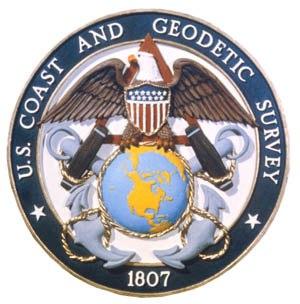
Le National Geodetic Survey, anciennement le United States Survey of the Coast, le United States Coast Survey et le United States Coast and Geodetic Survey, est une agence du gouvernement fédéral des États-Unis qui définit et gère un système de coordonnées nationales. Il produit un grand nombre d'applications scientifiques de localisation servant aux transports, aux communications et à la cartographie nationale. Depuis sa fondation sous sa forme actuelle en 1970, il est une composante du National Ocean Service de la National Oceanic and Atmospheric Administration, sous la tutelle du Département du Commerce des États-Unis. Certains des services du Département du Commerce, dont l'Institut national des normes et de la technologie, trouvent aussi leur origine dans le National Geodetic Survey.